Irish Traction Group

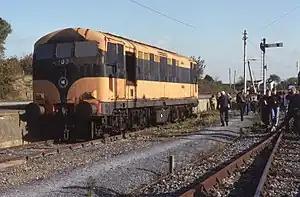
B103 at Carrick-On-Suir shortly after it arrived there in 1993. The locomotive is now stored under a protective casing awaiting overhaul.

The former goods shed at Carrick-on-Suir is the ITG's headquarters and main restoration base. The ITG moved into the site in May 1992, with one initial year of free rent to restore the building. The first locomotives (226 and C231) arrived on site in December 1992, and since then 10 locomotives have been stored or repaired there at various times. In 2013, the ITG's siding was disconnected from the Limerick - Waterford line as part of rationalisation work by IÉ, leaving the shed isolated from the mainline network.